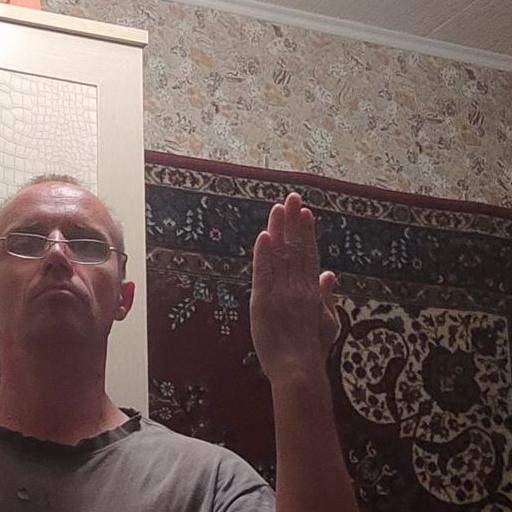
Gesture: stop_inverted